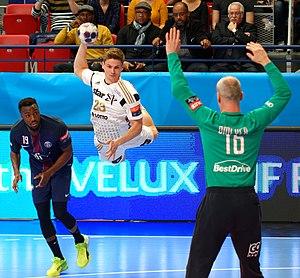
Rencontre de phase de groupe de la ligue des champions 2016-17 entre le PSG et le THW Kiel. A Coubertin, le 12 mars 2017. http://www.eurohandball.com/ec/cl/men/2016-17/match/2/006499/Paris+Saint-Germain+Handball#
Rune Dahmke, né le 10 avril 1993 à Kiel, est un handballeur Allemand évoluant au poste d'ailier gauche.